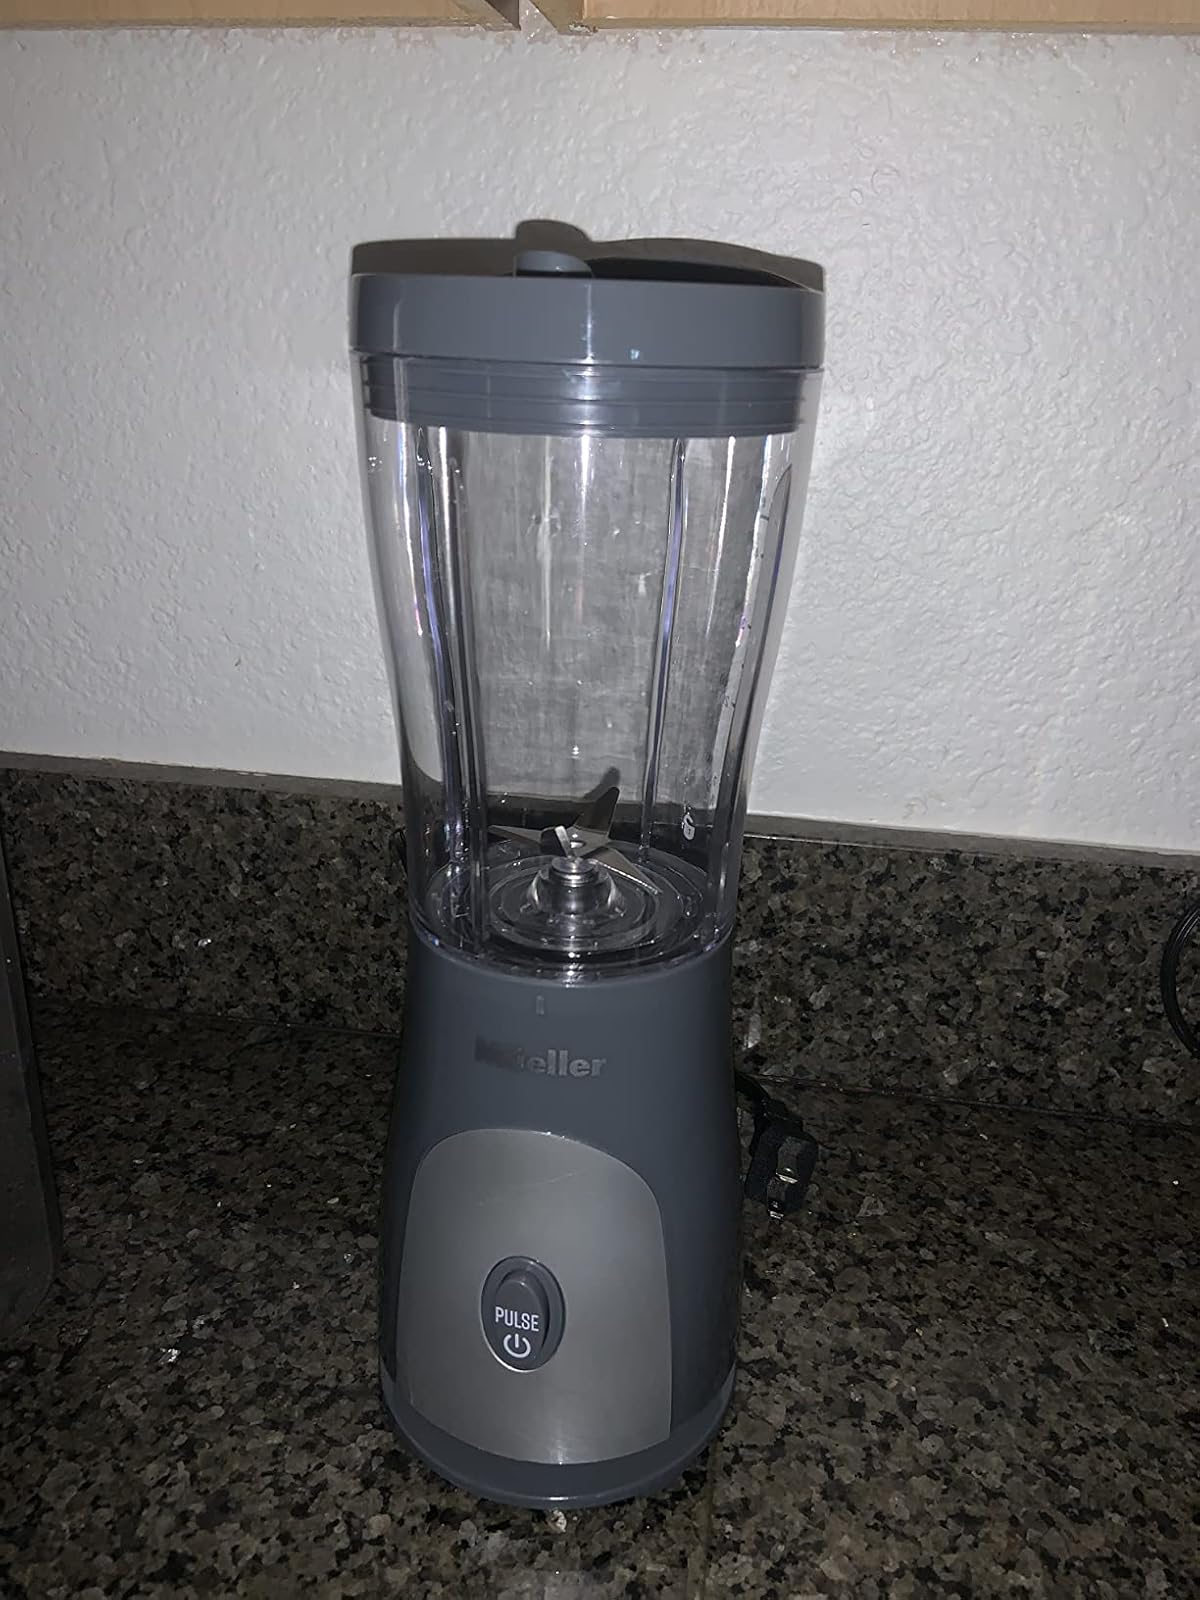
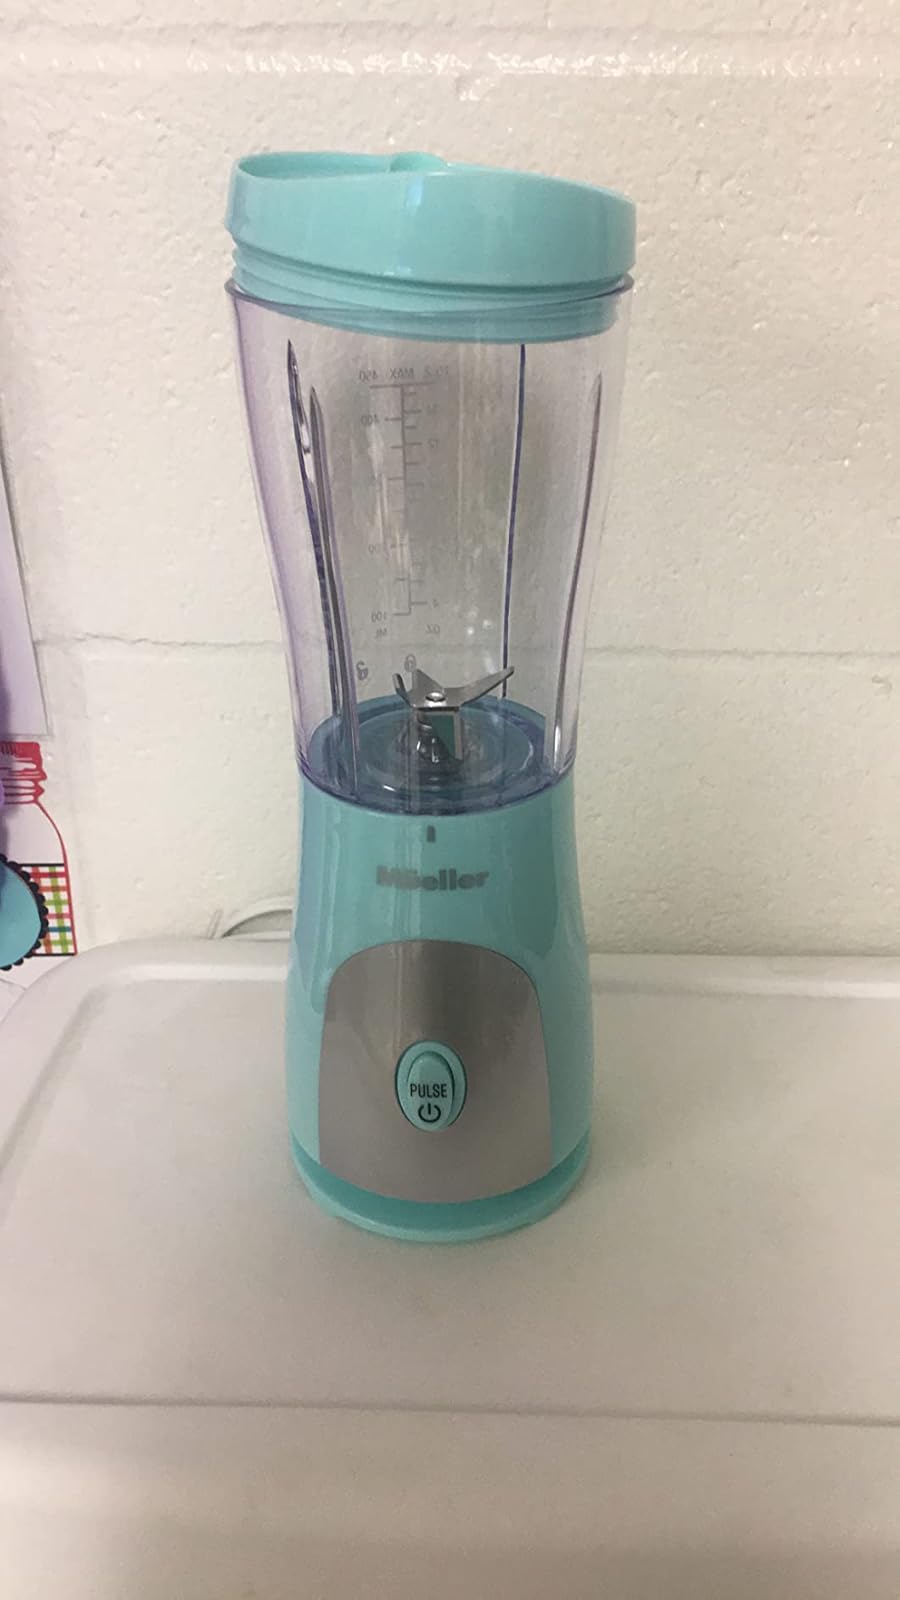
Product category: items_blender
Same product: no